Ross Stanford

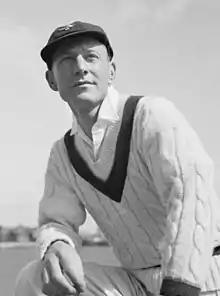
Stanford in 1945

Ross Milton Stanford (25 September 1917 – 11 July 2006) was a South Australian first class cricketer who served in the Royal Australian Air Force (RAAF) as a pilot during the Second World War, flying Avro Lancaster heavy bombers over Europe. During his military career, Stanford flew 47 operational missions and served in the famed No. 617 Squadron RAF. He also represented the Australian Services XI at cricket, playing games in England, India, Ceylon and Australia before being demobilised in 1946. In civilian life, Stanford ran his own market garden business, worked for the State Bank of South Australia and had an unsuccessful political career. He was also known for his charity work in Adelaide.